Wyoming Mail

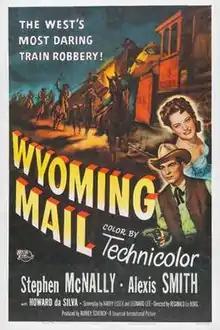
Theatrical release poster

Wyoming Mail is a 1950 American Western film directed by Reginald Le Borg and starring Stephen McNally, Alexis Smith.